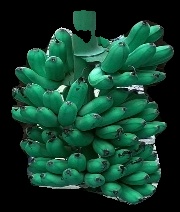
Variety: rasbale
Grade: grade1